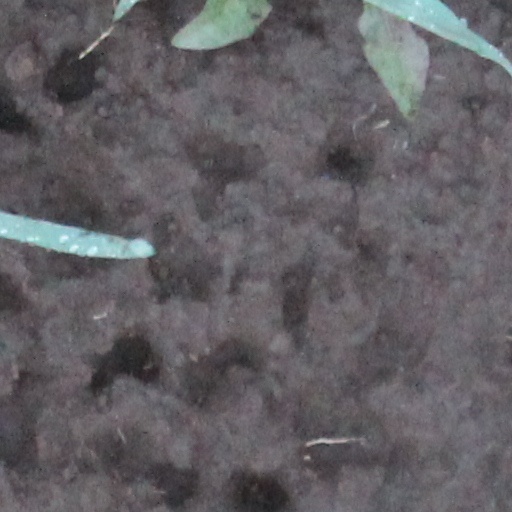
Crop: wheat